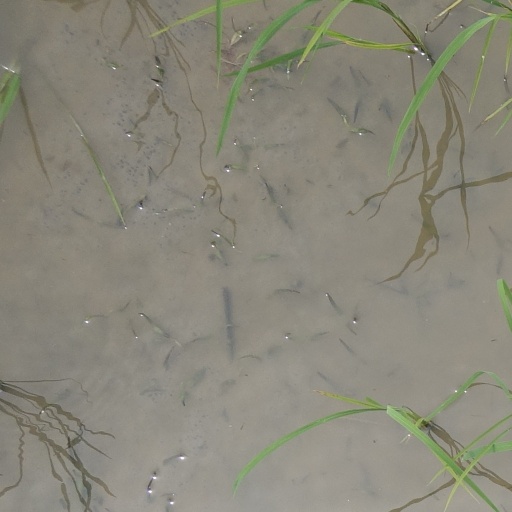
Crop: rice